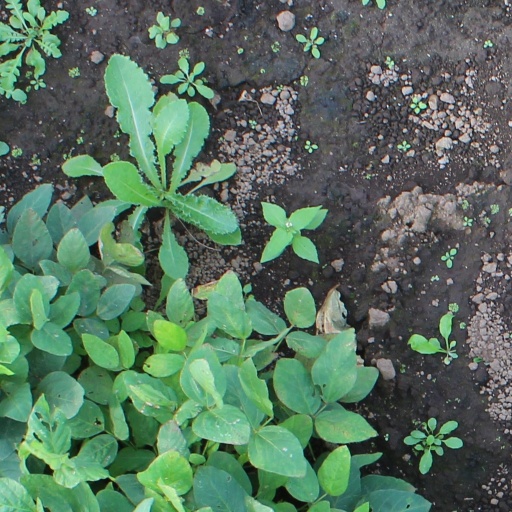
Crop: soybean